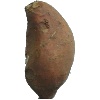
Label: potato_sweet